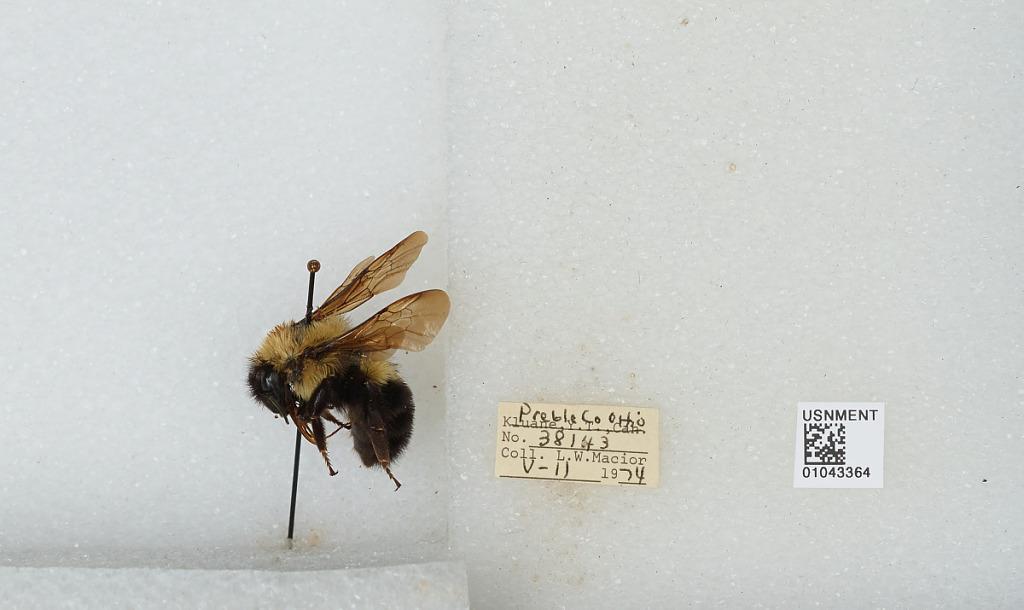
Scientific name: Bombus (Pyrobombus) bimaculatus Cresson
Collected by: L. Macior
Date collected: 1974-5-11
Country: United States
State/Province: Ohio
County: Preble
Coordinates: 39.7778, -84.6897